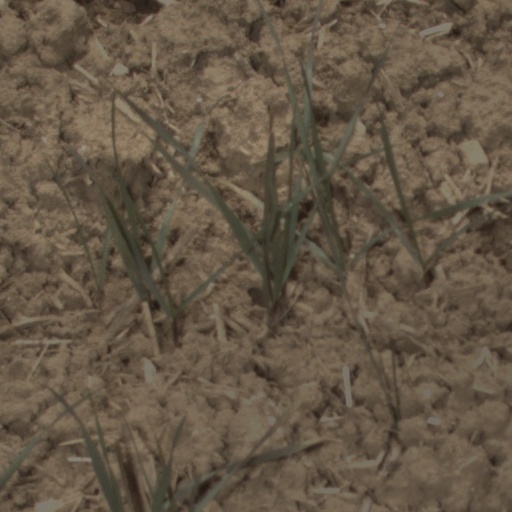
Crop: wheat